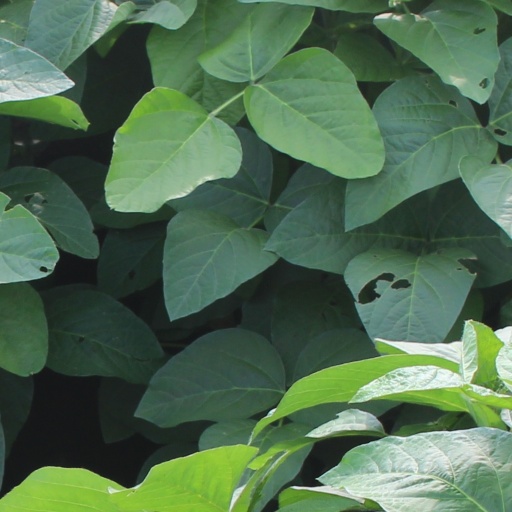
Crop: soybean